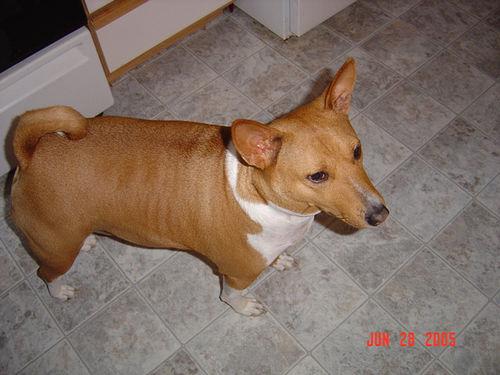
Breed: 243-n000103-basenji